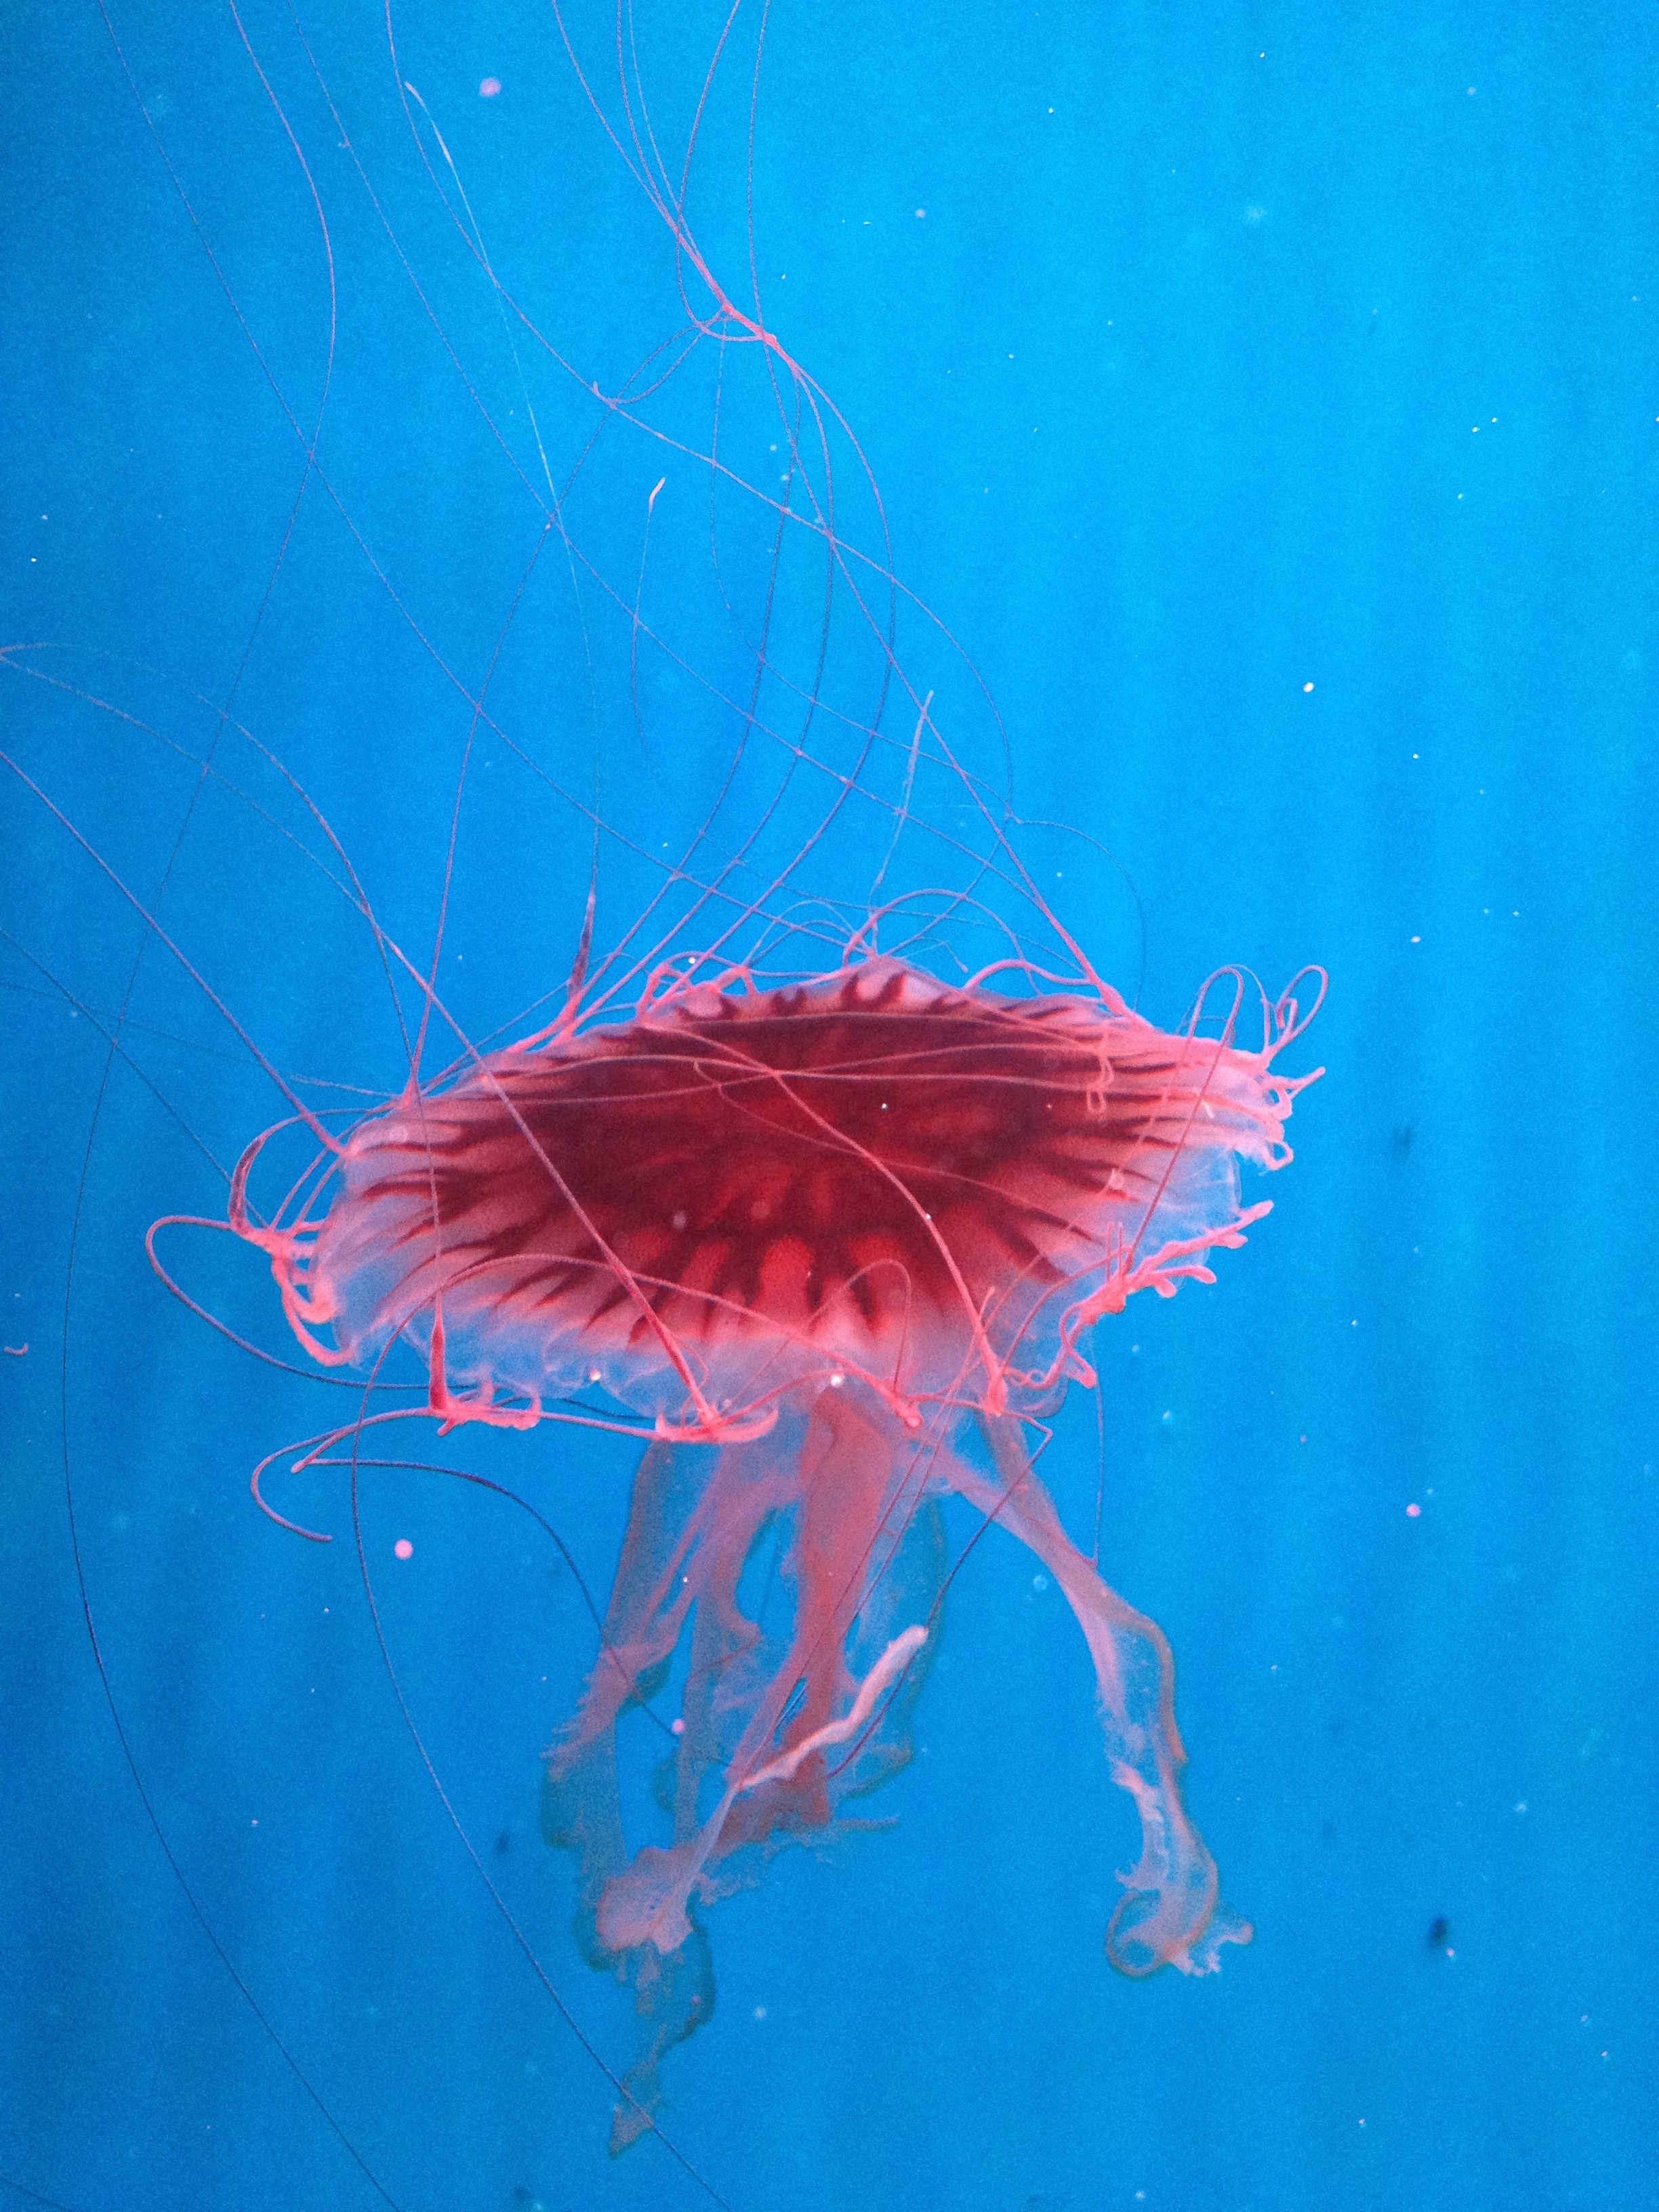
underwater, biology, jellyfish, blue, invertebrate, illustration, cnidaria, beautiful, marine biology, marine invertebrates, deep sea fish